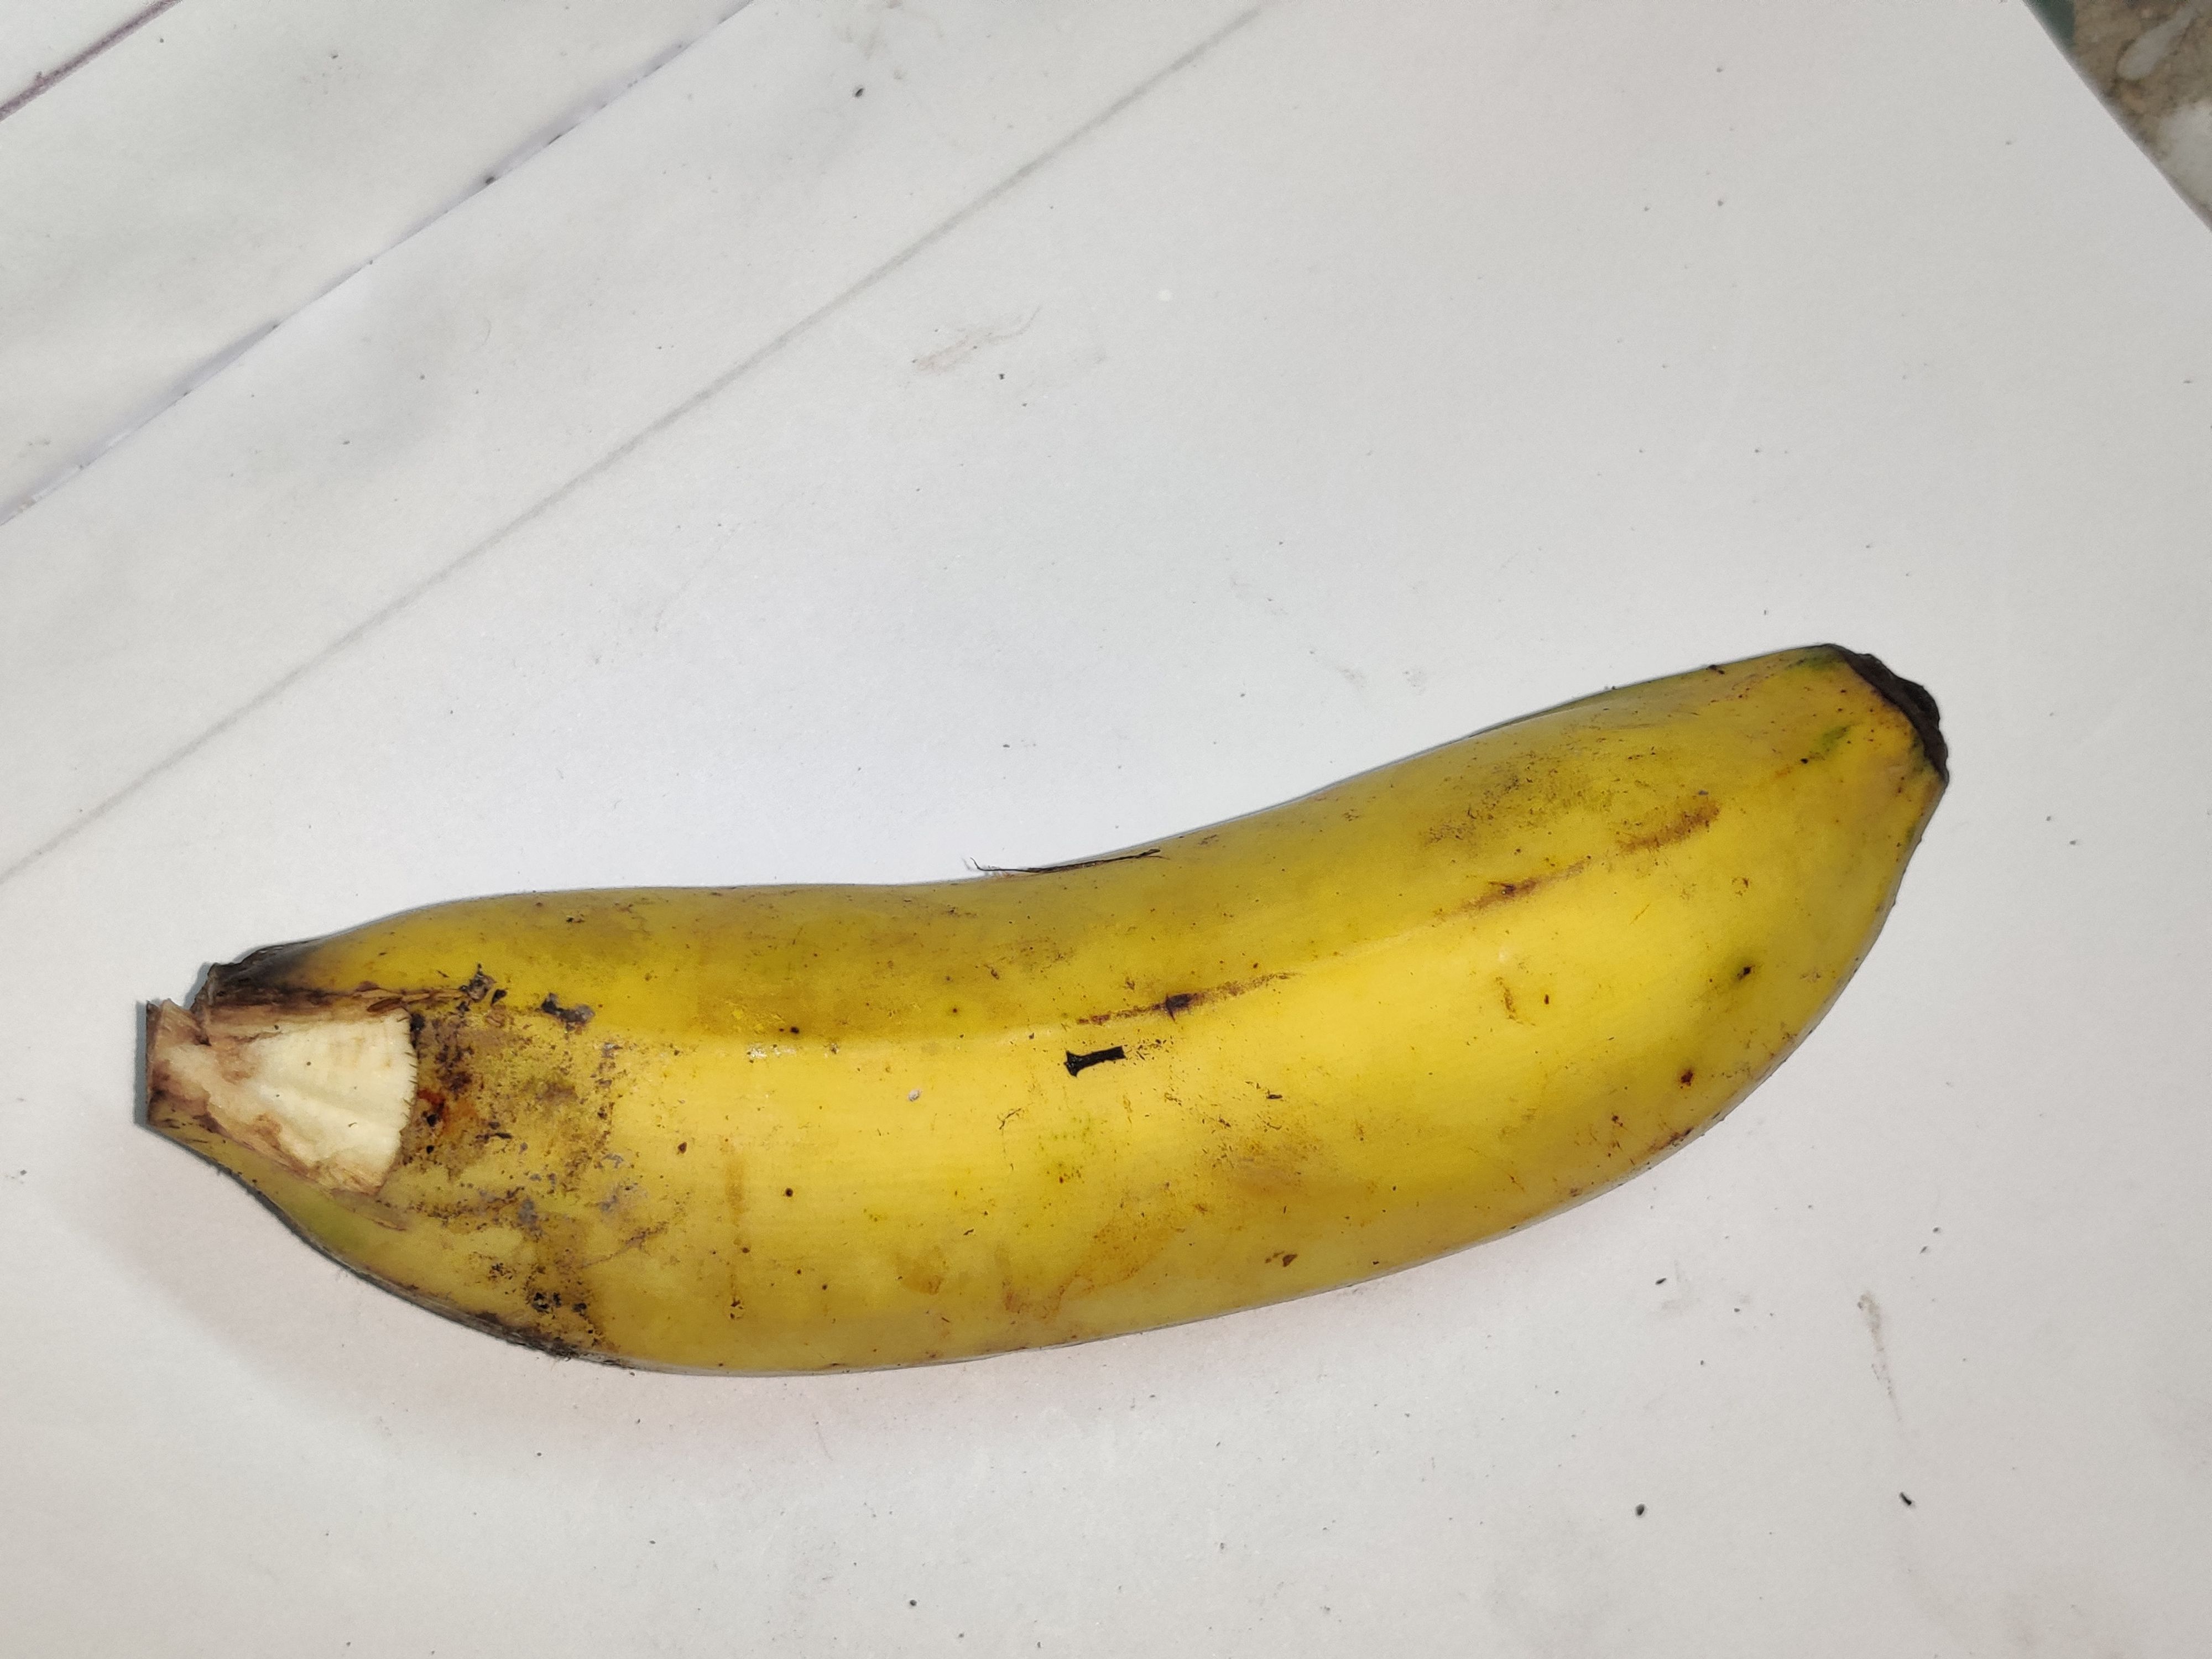
Fruit: banana
Grade: 2nd-grade